Nature Cat

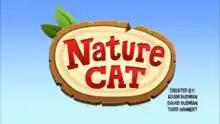

Nature Cat is an educational animated children's television series that aired from November 25, 2015, to January 2, 2024, on PBS Kids and is aimed at children aged 3–8. The series follows the adventures of four main characters: Nature Cat, Hal the Dog, Squeeks the Mouse, and Daisy the Bunny. The show has been nominated for a Daytime Emmy Award for "Outstanding Writing in an Animated Program". The series debut in November achieved nearly 3.7 million viewers, and by March it has achieved 69 million video streams across online platforms. As of October 2016, "Nature Cat" has been renewed for a second and third season. The second season premiered on January 1, 2018, while the third season premiered on April 18, 2019. In 2021, the show was renewed for a fourth and fifth season. The fourth season premiered on May 9, 2022, while the fifth and final season premiered on April 17, 2023.